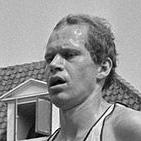
Age: 25